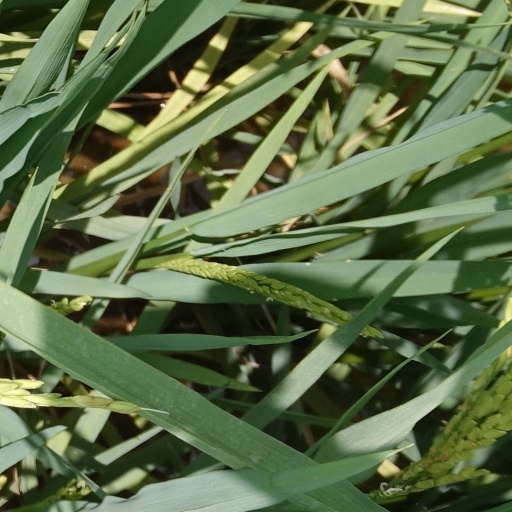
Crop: rice